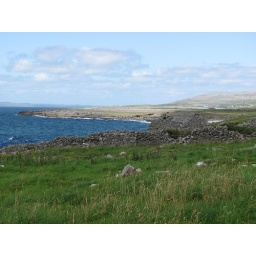
Cycling - Doolin to Bally Vaughan - the Burren - and blue sky ... yes they do have blue sky in Ireland